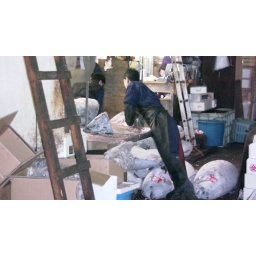
the fish market in tokyo